Death of Ayrton Senna

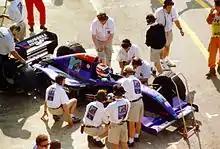
Roland Ratzenberger was killed after colliding with a concrete wall at the Villeneuve Curve. The picture is from earlier the same day.

In the afternoon, the second qualifying session began. 18 minutes into the session, Simtek's Roland Ratzenberger struck the concrete wall on the outside of the Villeneuve curve at . He had previously damaged his front wing when he went off track, and at the Villeneuve corner, part of the wing broke off completely, sending the car off course. He suffered a basilar skull fracture and a ruptured aorta, and was pronounced dead on arrival at the hospital.